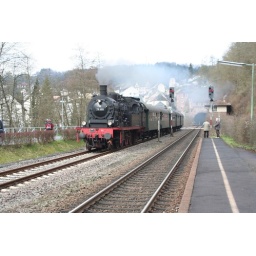
78 468 met een trein van Trier naar Gerolstein in Kyllburg. 78 468 with a train from Trier to Gerolstein in Kyllburg. 05/04/2010